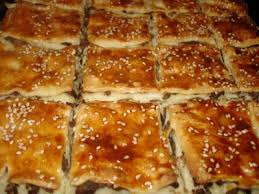
Yemek: borek